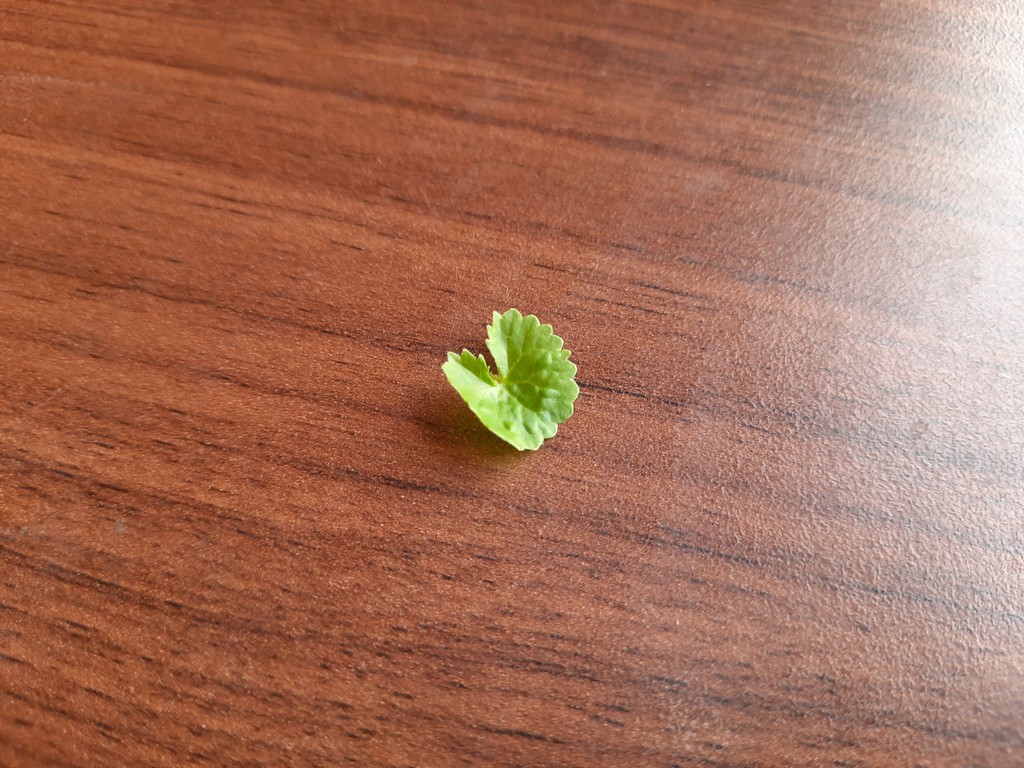
Label: Healthy